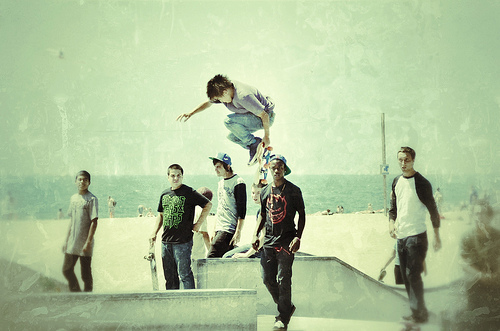
question: どこですか。
answer: 野外です。

question: 何の近くですか。
answer: 海の近くです。

question: 天気はどうですか。
answer: 良さそうです。

question: 誰がいますか。
answer: 少年達がいます。

question: 何人いますか。
answer: ６人います。

question: 何をしていますか。
answer: スケートボードをしています。

question: いつですか。
answer: 昼間です。

question: 帽子は何色ですか。
answer: 青です。